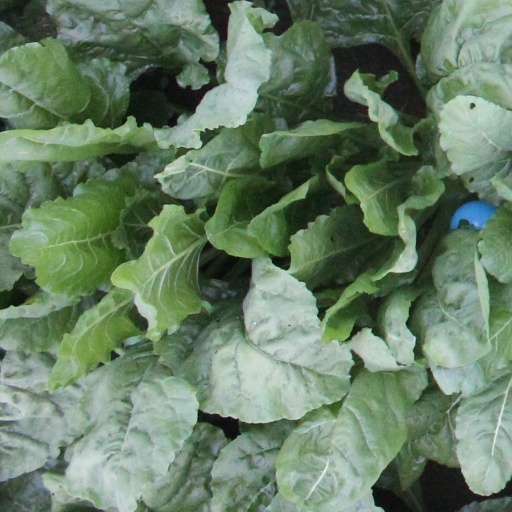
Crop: sugar beet